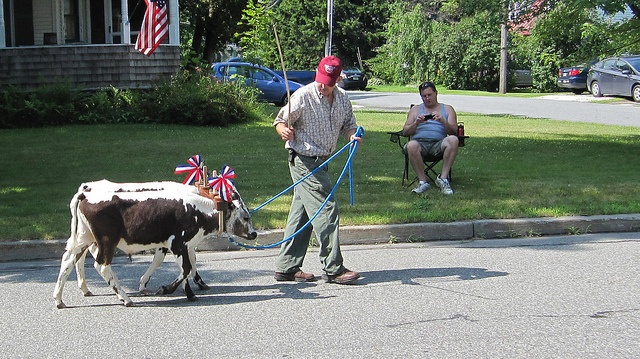
An older man is leading a pair of small cows down a road.
A man walks his cows on a public street.
Man pulling two cows down a city street on a leash.
A man walking two baby cows down the middle of  a street.
A man leads two young cows on a street.